Bruno Sommerfeld piano factory

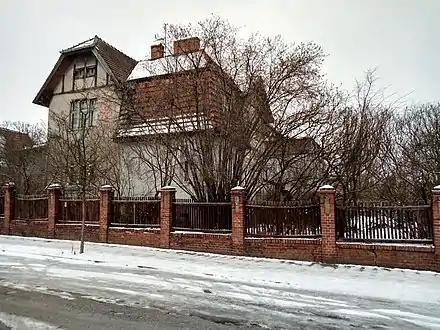
Villa Sommerfeld at 18 Chopina street

When Nazis forces occupied Bydgoszcz, the company was not expropriated because Bruno Sommerfeld could demonstrate German roots. At that time, he was living in a villa at 18 Chopina street.